Human penis size

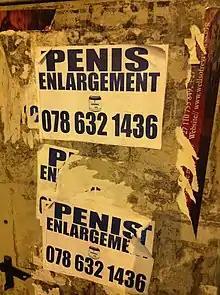
Sign in South Africa advertising penis enlargement

Males may quite easily underestimate the size of their own penis relative to those of others. A survey by sexologists showed that many men who believed that their penis was of inadequate size had average-sized penises. Another study found sex education of standard penile measurements to be helpful and relieving for patients concerned about small penis size, most of whom had incorrect beliefs of what is considered medically normal. The study found that almost all of their patients that were concerned about their penis size overestimated the average penis size. The perception of having a large penis is often linked to higher self-esteem. Fears of shrinking of the penis in folklore have led to a type of mass hysteria called penis panic, though the penis legitimately can shrink in size due to scar tissue formation in the penis from a medical condition called Peyronie's disease. Marketers of penis enlargement products exploit fears of inadequacy, but there is no consensus in the scientific community of any non-surgical technique that permanently increases either the thickness or length of the erect penis that already falls into the normal range.